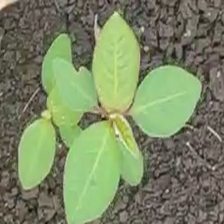
Weed species: Moti_dudhi(Euphorbia_geneculata_L)